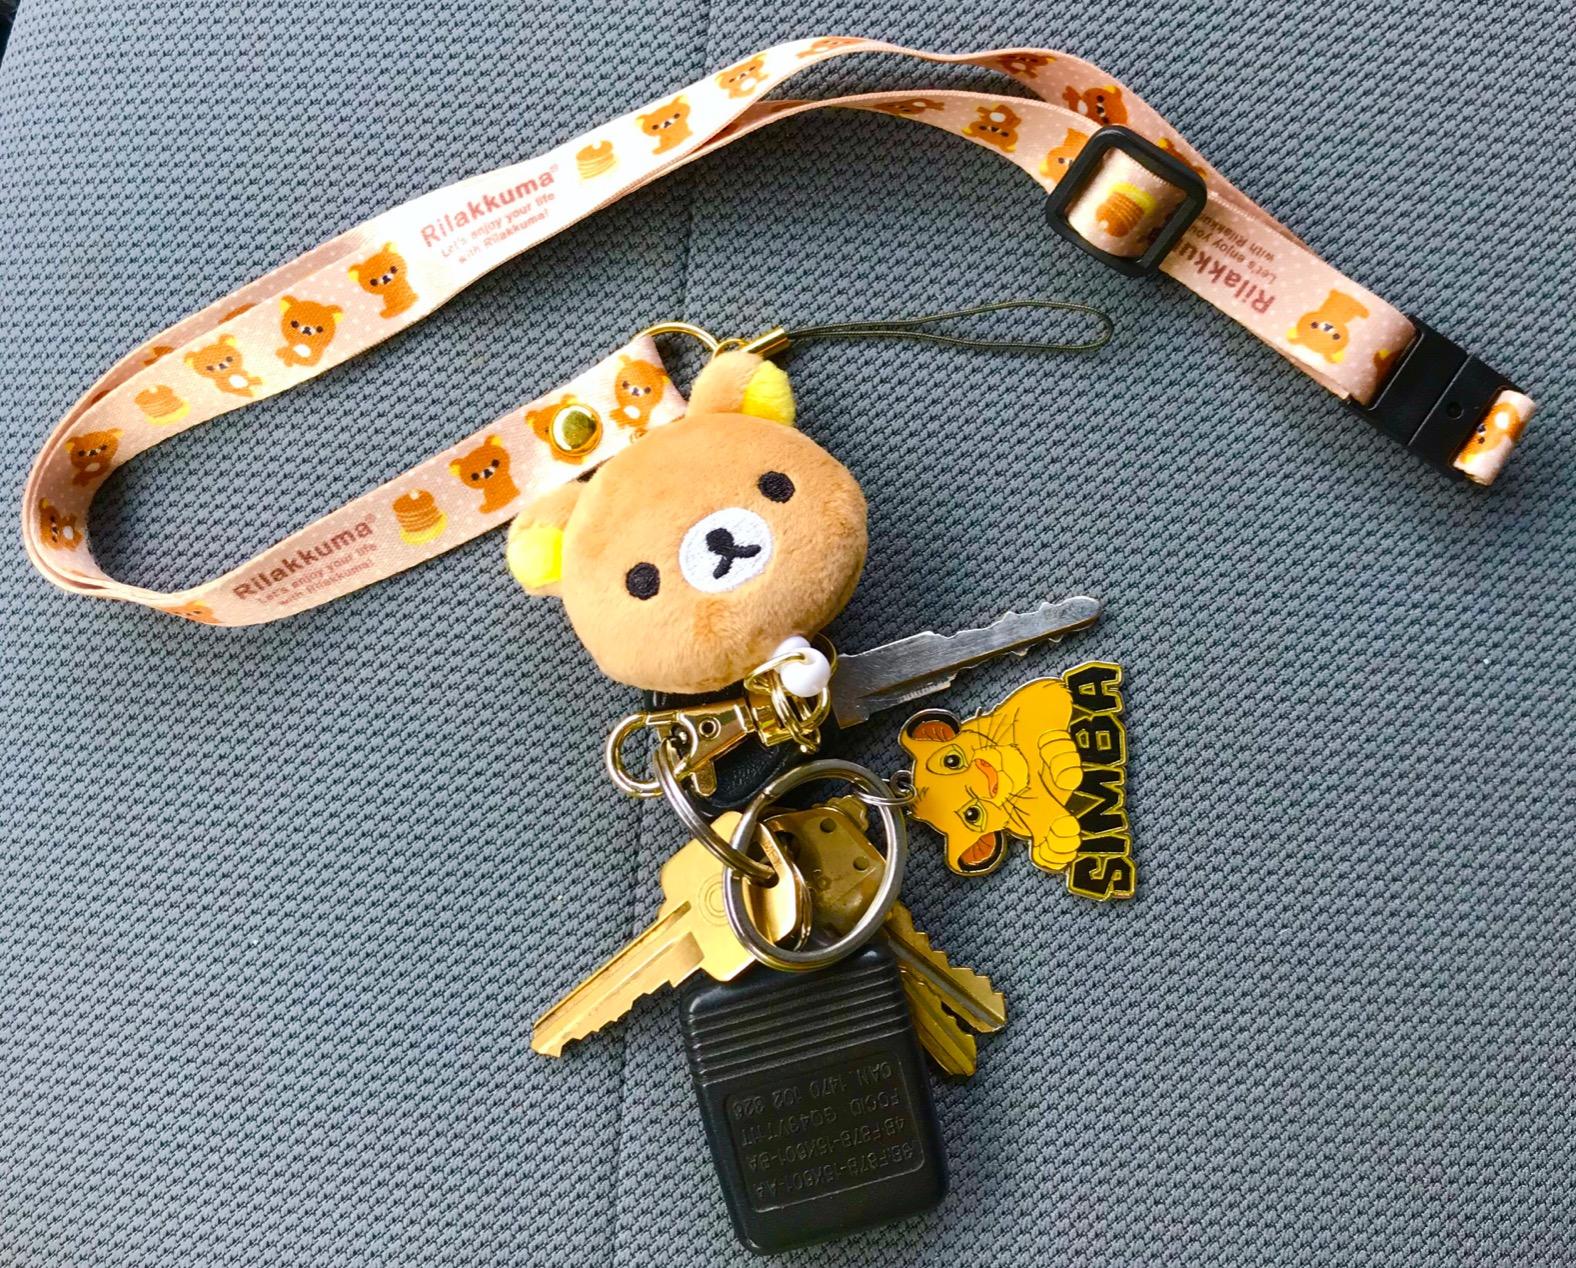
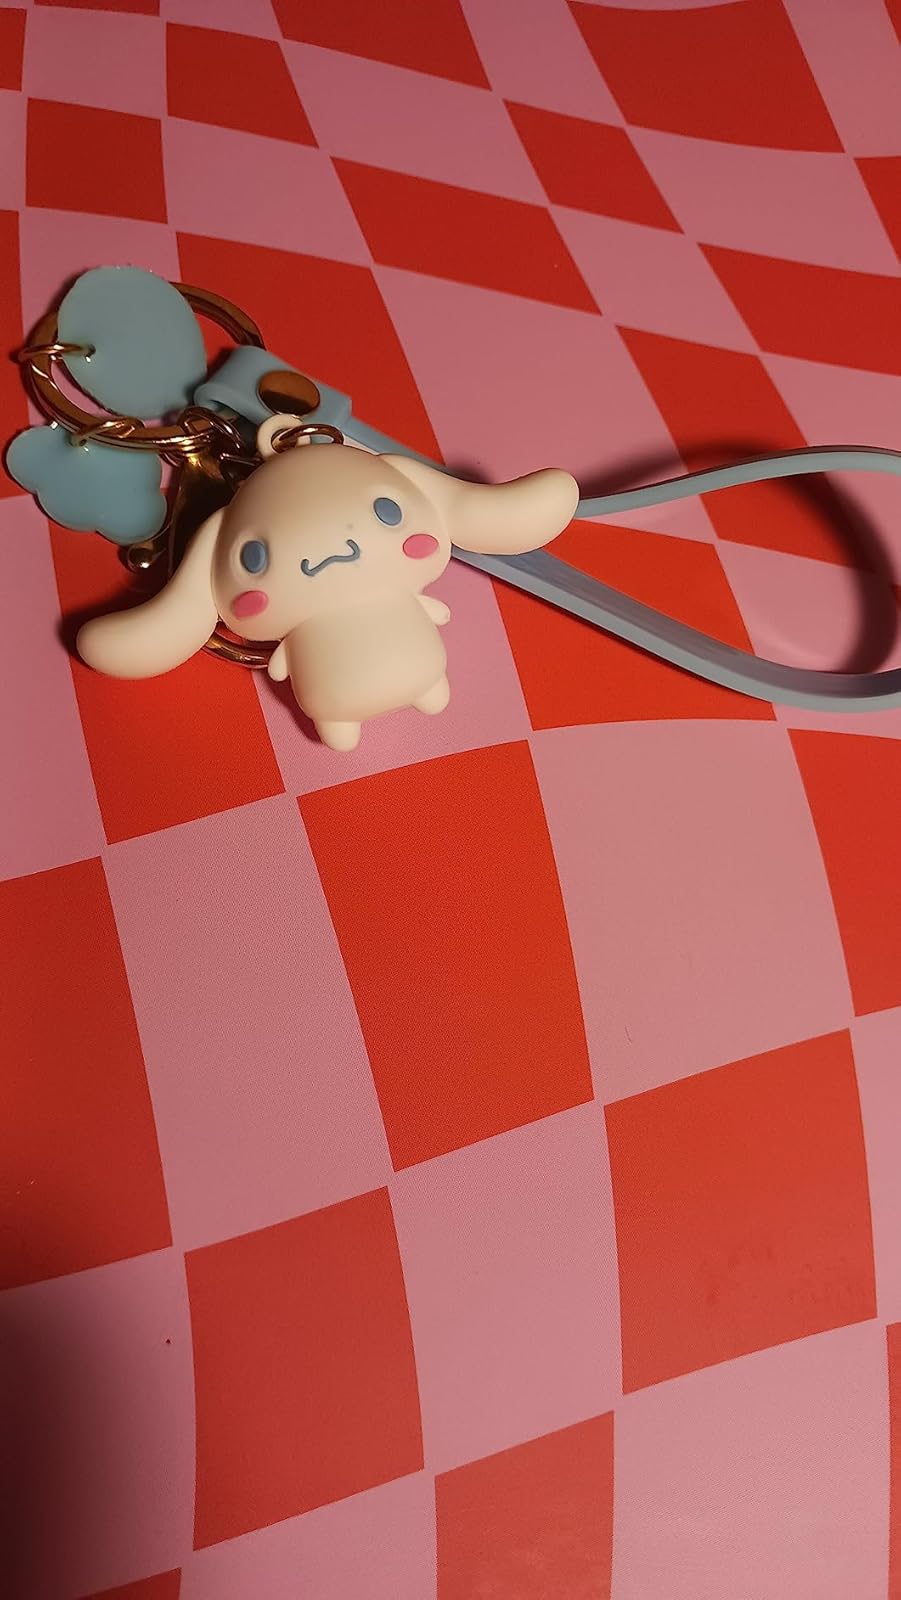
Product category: accessories_keychain
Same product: no